King George Street (Jerusalem)

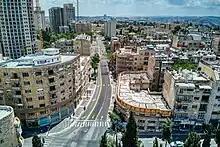
The southern part of King George Street in Jerusalem

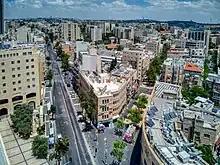
The northern part of King George Street in Jerusalem

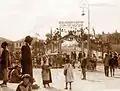
Inauguration of King George Street in Jerusalem

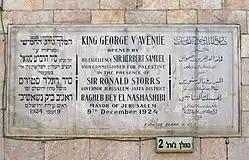
Commemorative plaque for the inauguration of King George Street in Jerusalem

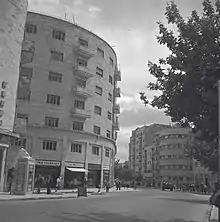
King George Street 1945

King George Street ("Rehov ha-Melekh Jorj", "Shara'a al-Malik Jurj") is a street in central Jerusalem which joins the famous Ben Yehuda Street and Jaffa Road to form the Downtown Triangle central business district. The street was named in honour of King George V on December 9, 1924.